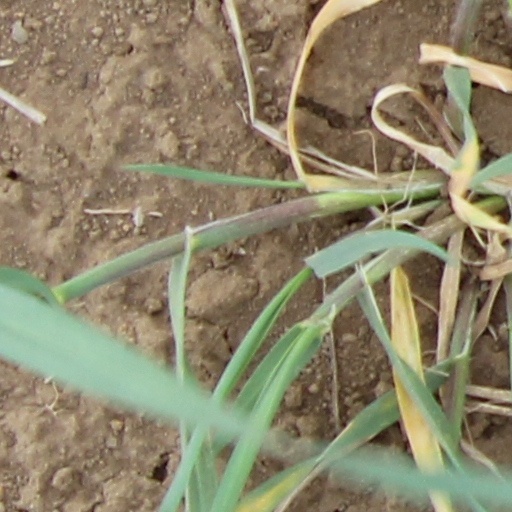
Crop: wheat